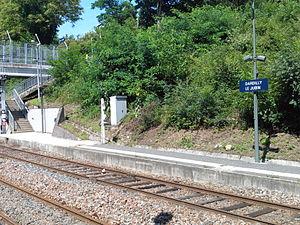
Gare de Dardilly-le-Jubin en 2014